German and Allied aircraft losses during Operation Bodenplatte

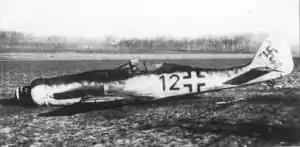
A Fw 190D-9 of 10./JG 54 "Grünherz", pilot (Leutnant Theo Nibel), downed by a partridge which flew into the nose radiator near Brussels on 1 January 1945.

Werner Girbig in his book, "Six Months to Oblivion: The Eclipse of the Luftwaffe Fighter Force", gives German losses, from their sources, as 137 destroyed (98 in the British sector and 39 in the American). Some 57 were shot down by Allied fighters and 80 by Allied anti-aircraft defences. Girbig notes a further 48 were lost to unknown causes making a total of around 200 fighters. The rest, the author attributes to German anti-aircraft fire ("flak"). His final total is given as 300. Girbig gives personnel losses as 151 pilots killed and 63 captured. Girbig gives Allied losses as roughly 500, including quoted figures according to Allied sources of 144 destroyed and 84 damaged for the RAF and 134 destroyed and 62 damaged for the USAAF. Girbig asserts that 65–75 were shot down in combat.